Iskut River

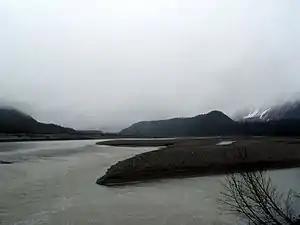
Lower Iskut River

Most of the Iskut River watershed has been part of the Tahltan peoples homeland since prehistoric times. The lower Iskut is part of a shared transitional zone between the interior plateau Tahltan and the coastal Tlingit people. In protohistoric times the Tlingit ascended the Stikine River and its tributaries, including the lower Iskut, in large canoes during the summer to dry salmon and berries. They also visited trading camps as far inland as Telegraph Creek and the Tahltan River. In the winter the Tahltan had exclusive use of the lower Iskut and Stikine for fishing, hunting, and trapping, as far downriver as the Stikine–Iskut confluence. The fishing village of Saksina was located on the lower Iskut River near the Stikine confluence. The Tahltan traded caribou and moose hides, furs, sinew, babiche, obsidian, snowshoes, and other items to the Tlingit in exchange for fish oils, dentalia and haliotis shells, knives, axes, wooden boxes, woven baskets, Chilkat blankets, and other ceremonial items.